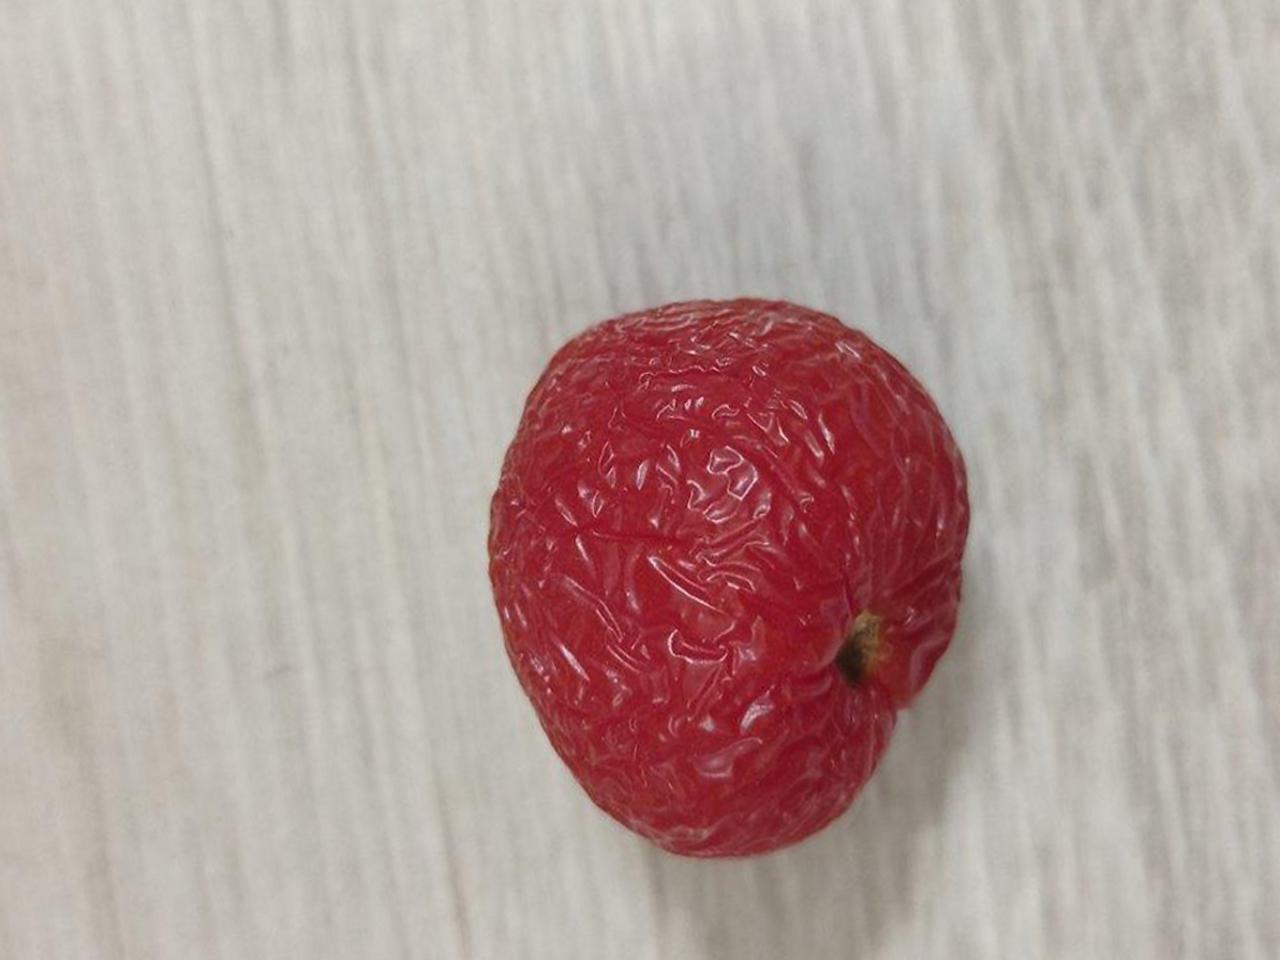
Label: Rotten